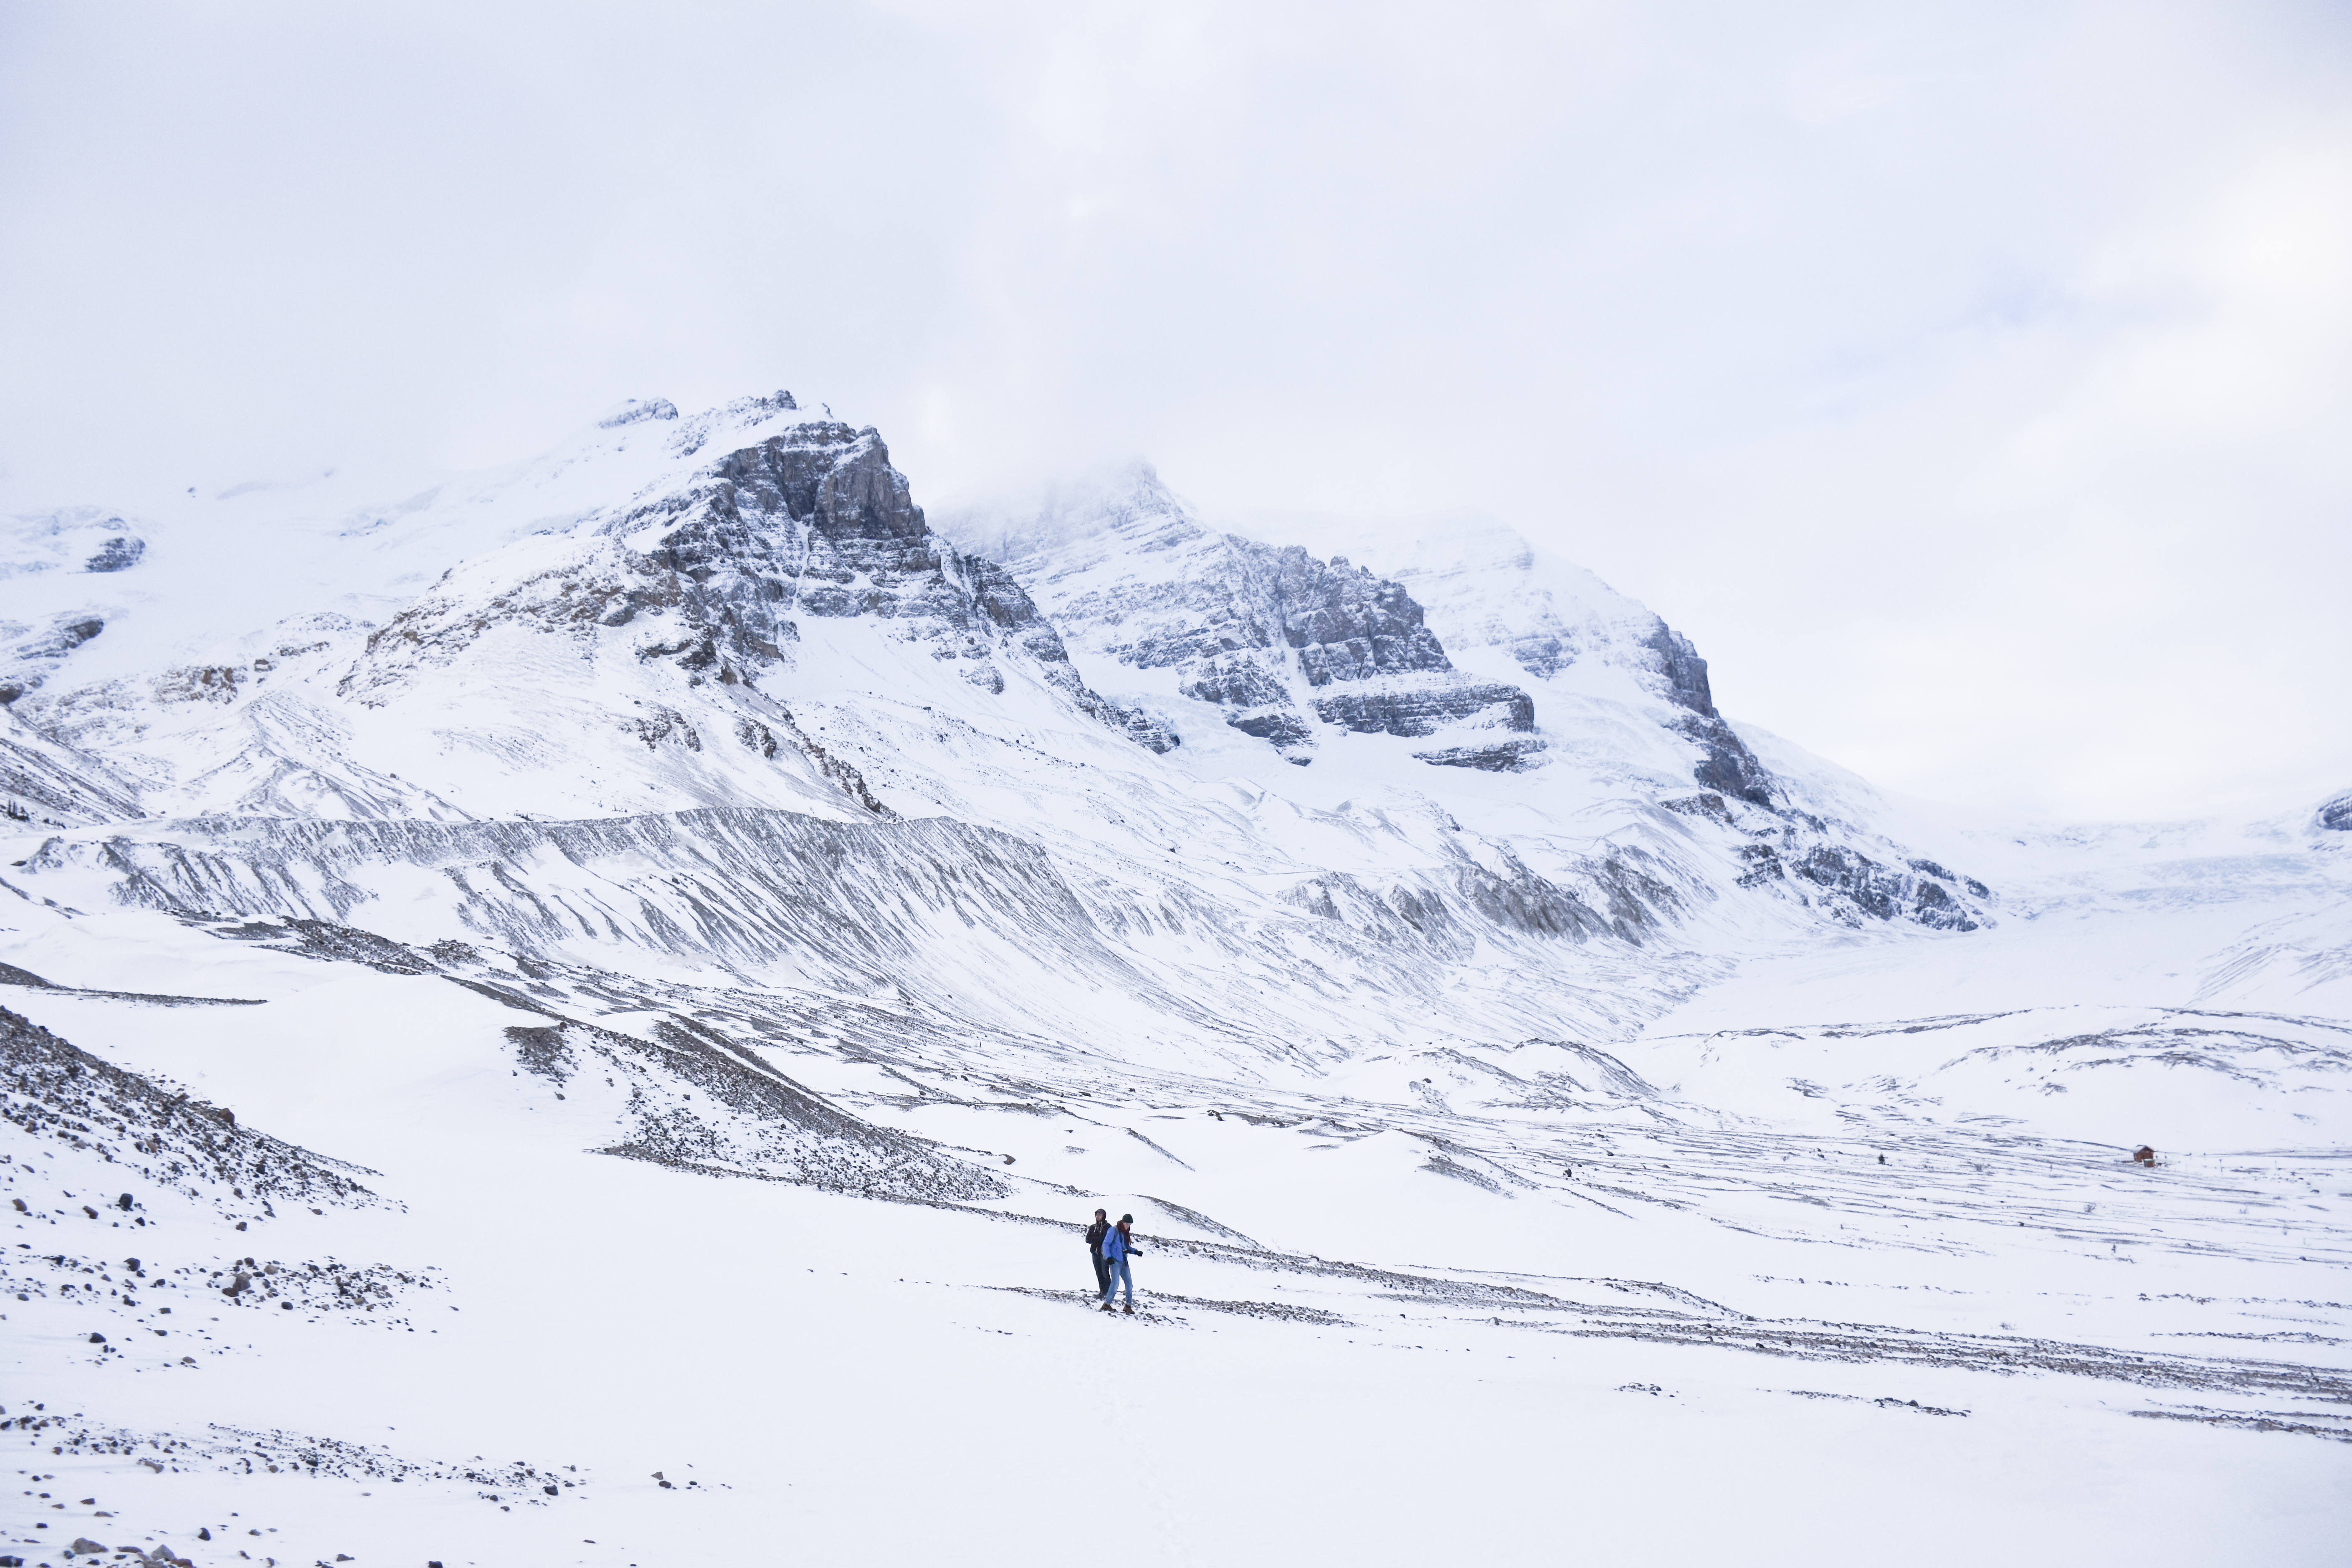
mountain, snow, winter, cloud, hiking, mountain range, skiing, ridge, summit, sports equipment, winter sport, alps, ski, piste, ski touring, ski mountaineering, ski equipment, mountainous landforms, geological phenomenon